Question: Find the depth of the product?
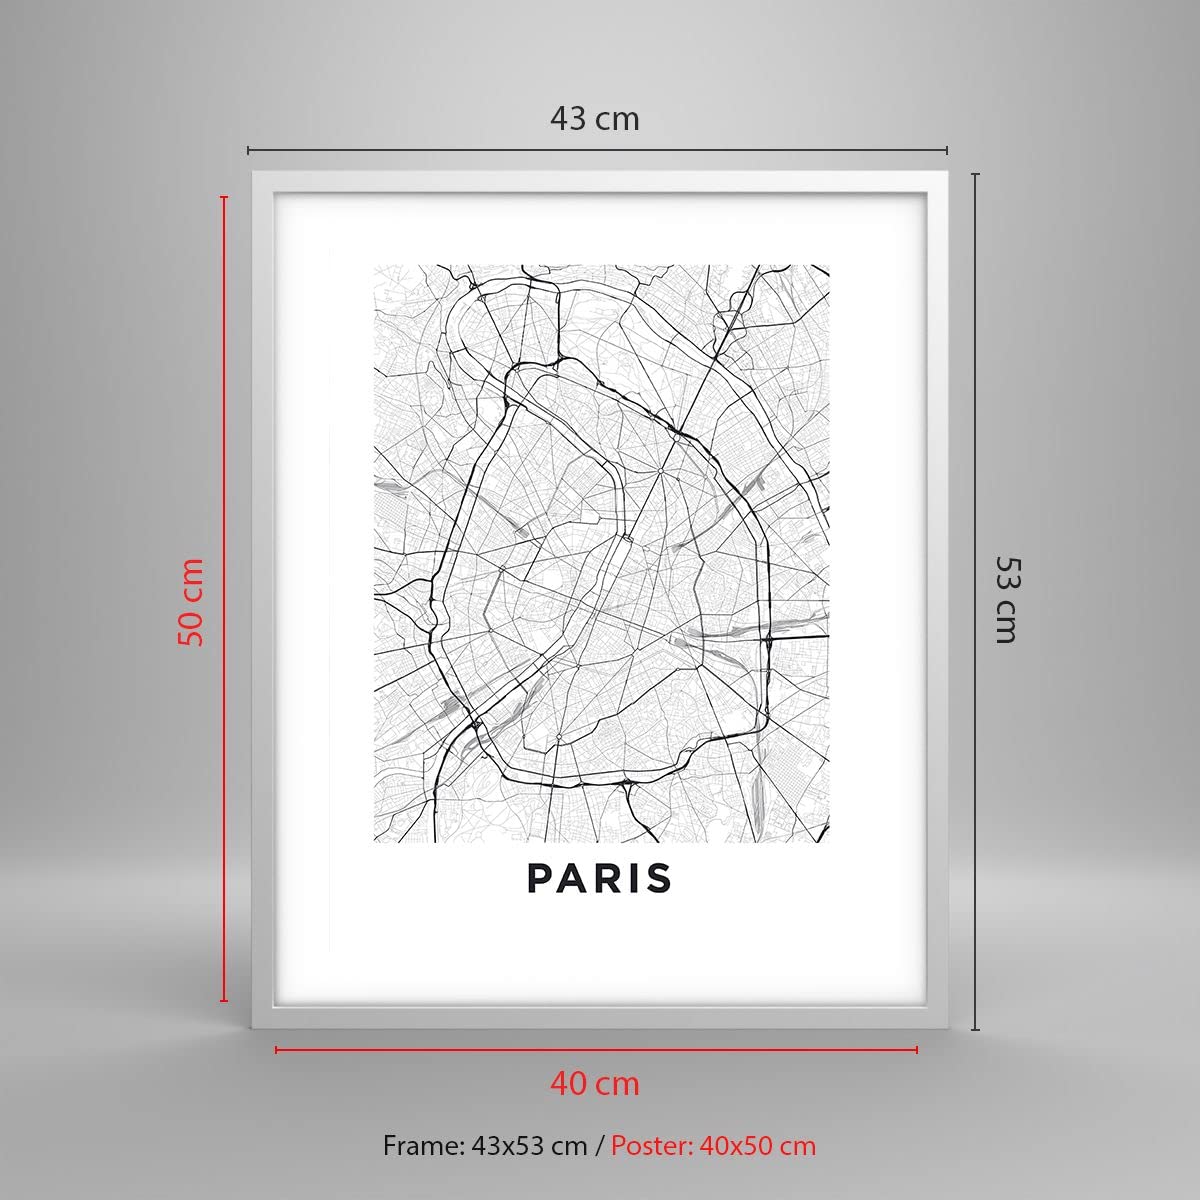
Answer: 53.0 centimetre